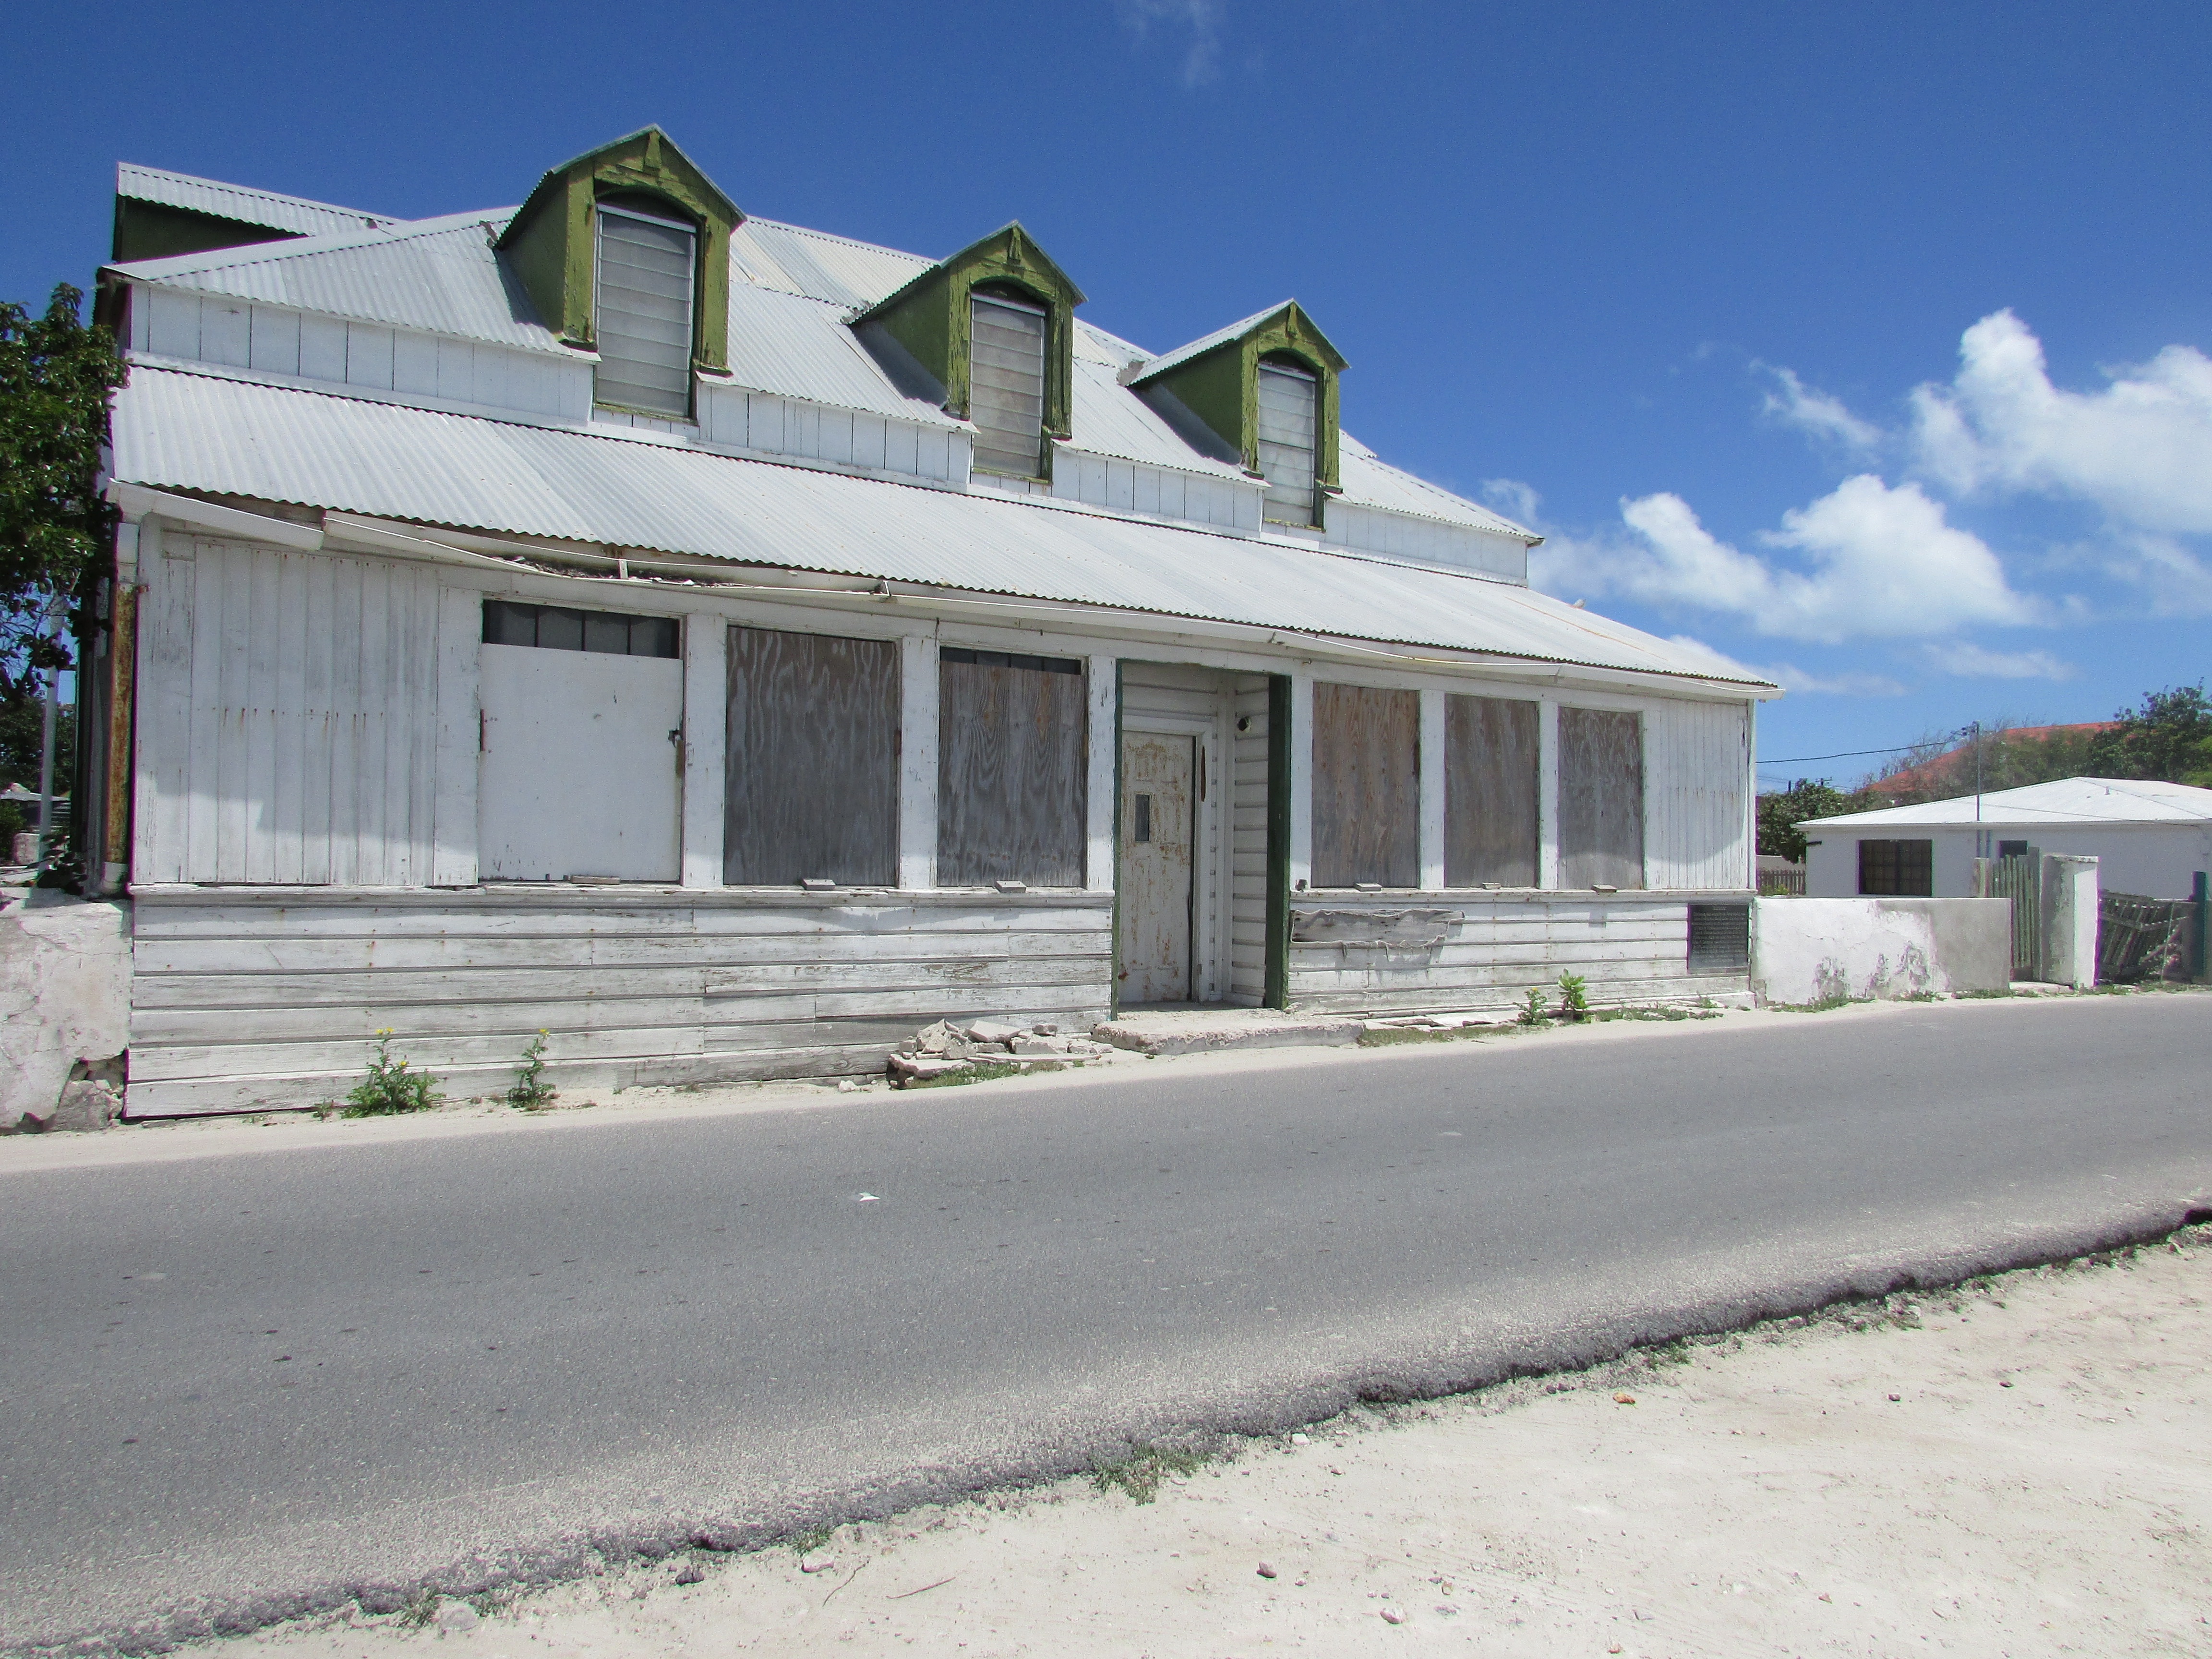
architecture, house, roof, building, home, suburb, cottage, facade, abandoned, property, deserted, estate, real estate, residential area